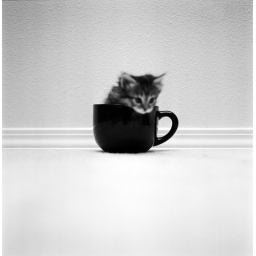
2007. kitty in a cup